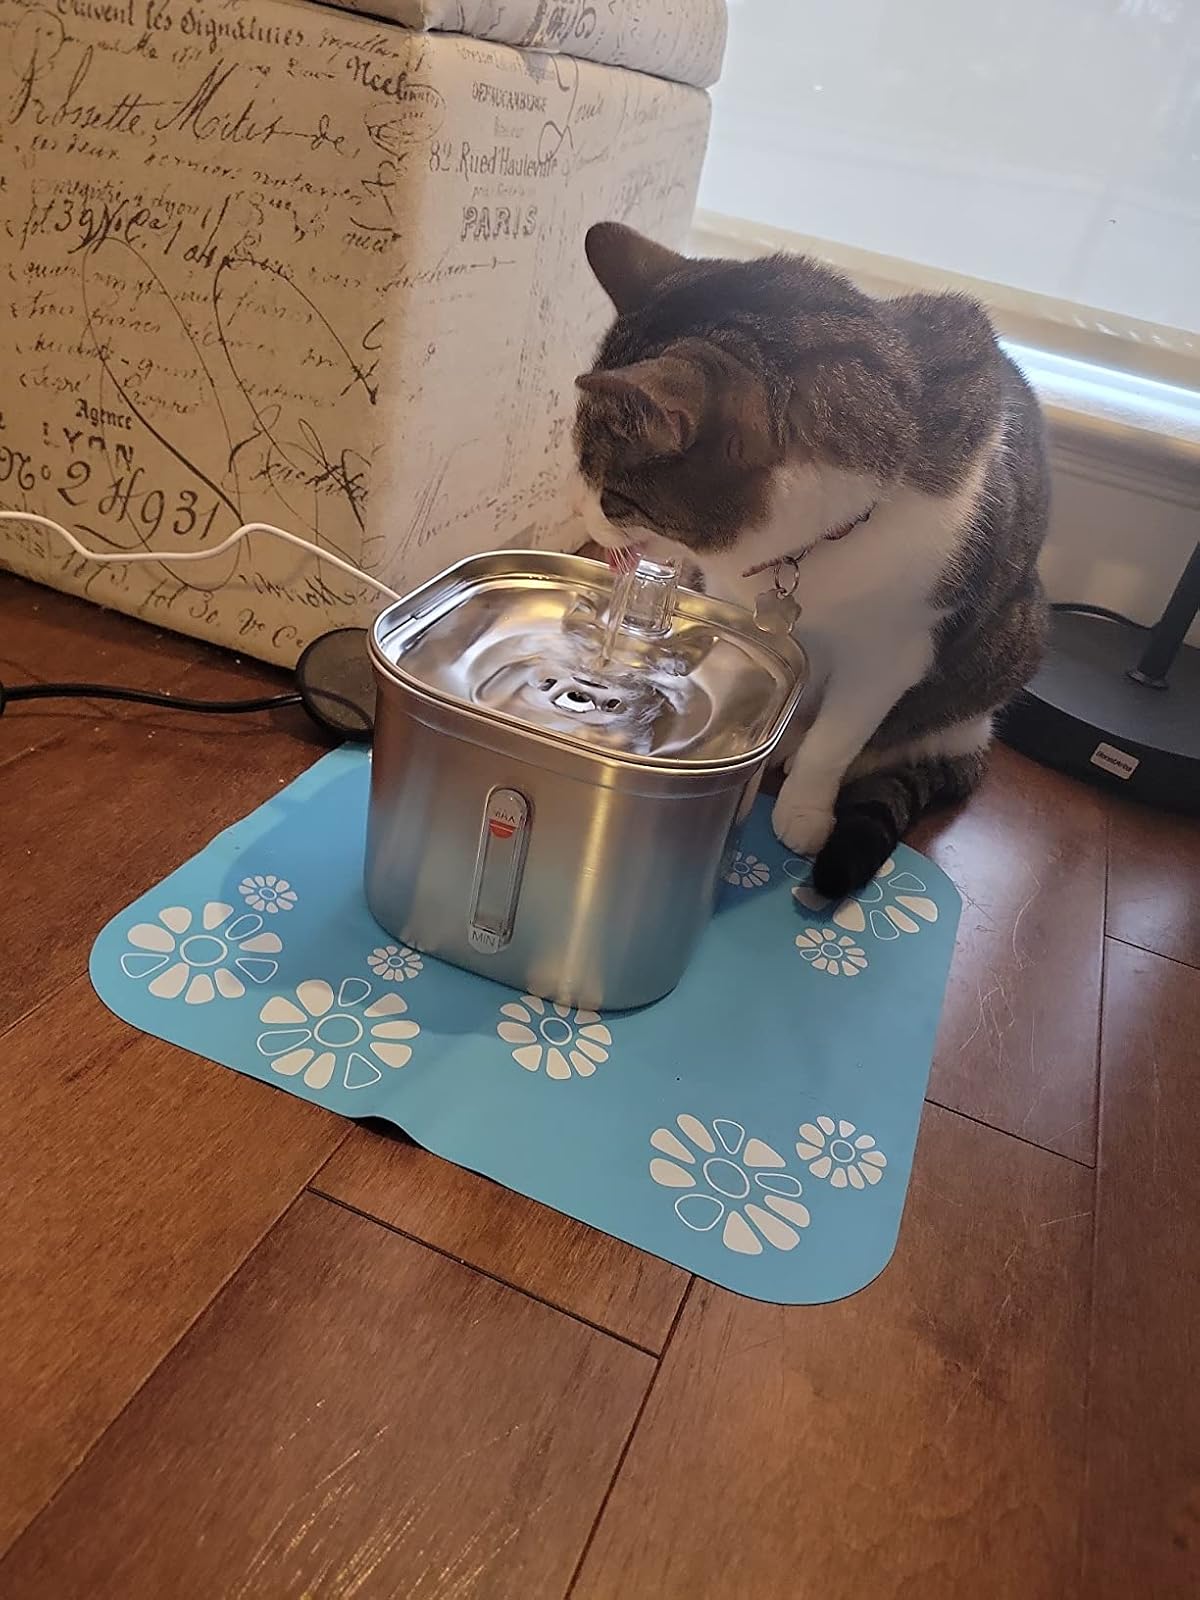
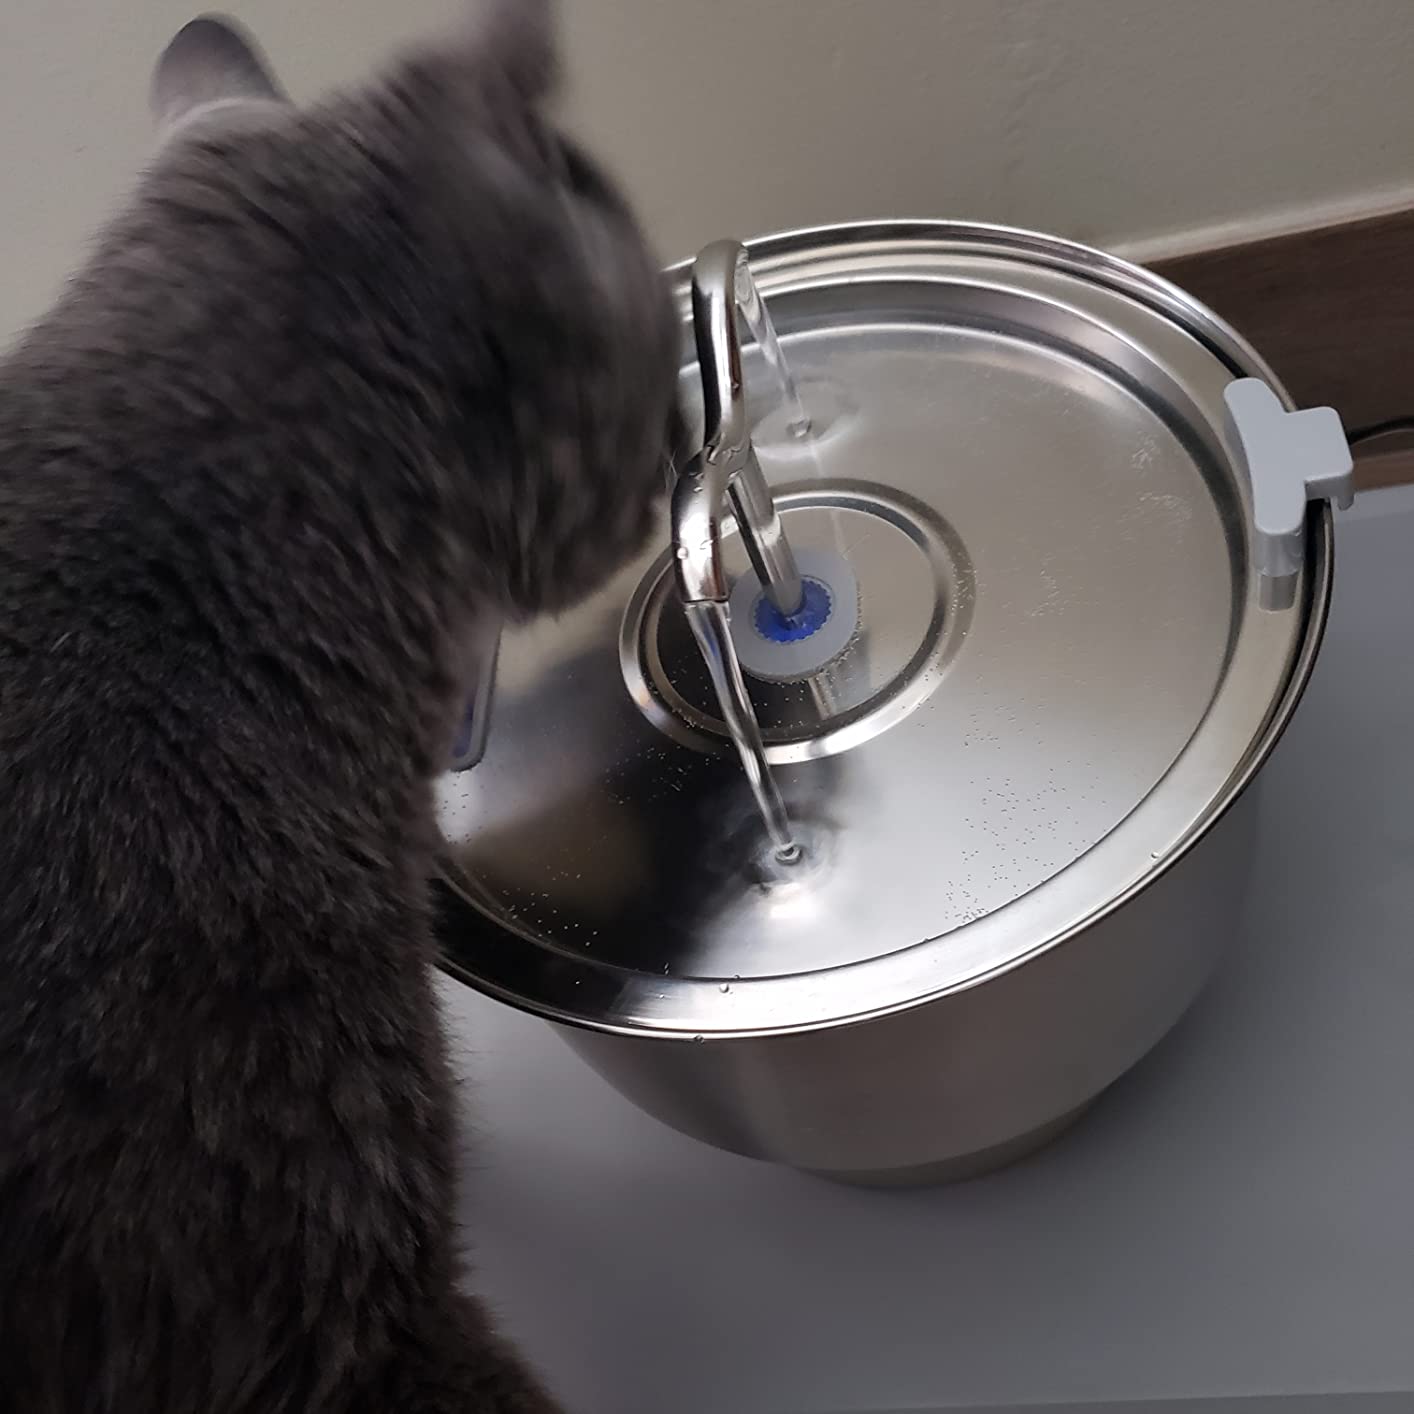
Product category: items_bowl
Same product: no